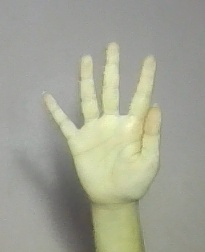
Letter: sheen